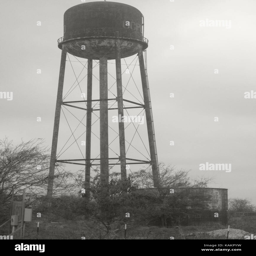
an old fashioned metal water tower in black and white